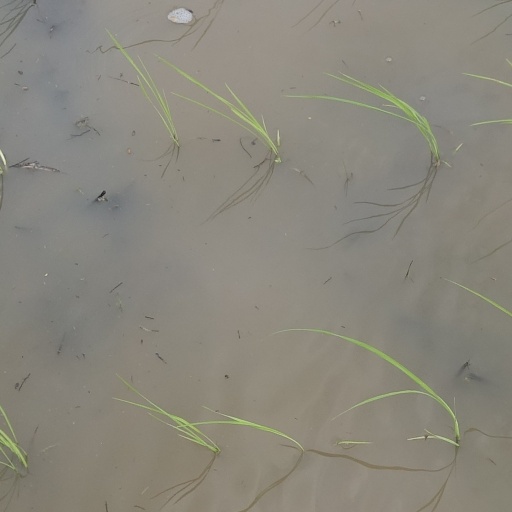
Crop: rice